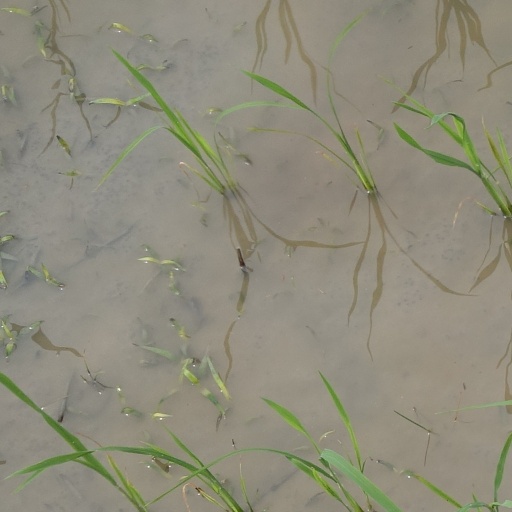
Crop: rice